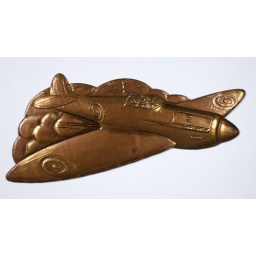
A metcraft plaque formed in the shape of a Spitfire aeroplane flying through clouds. Production date 1940 - 1949